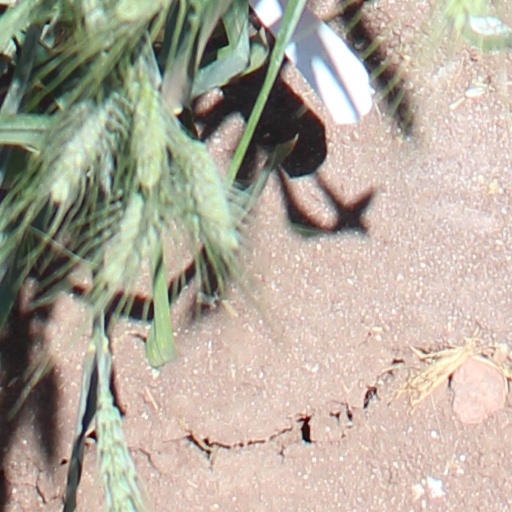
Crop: wheat